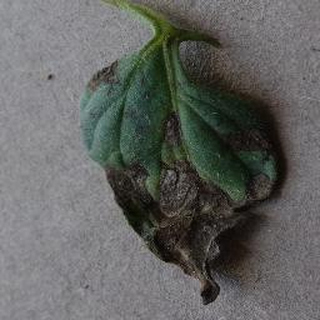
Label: tomato_early_blight